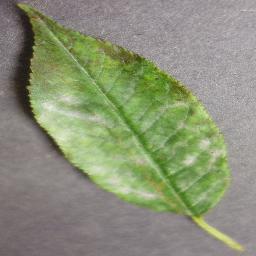
Label: Cherry___Powdery_mildew